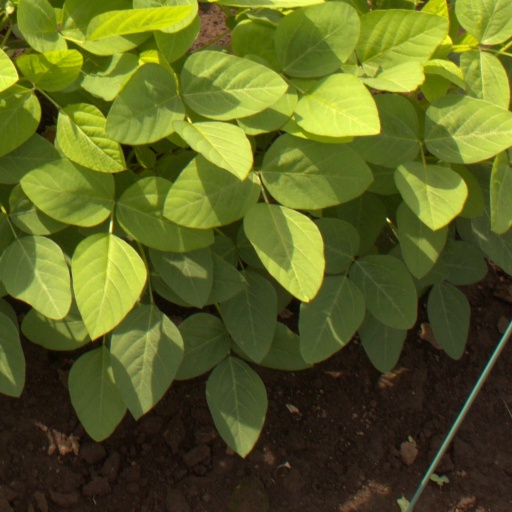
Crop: soybean